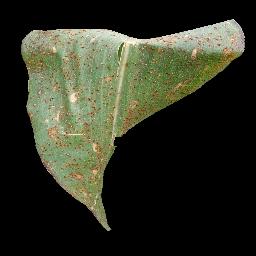
Label: Corn___Common_rust